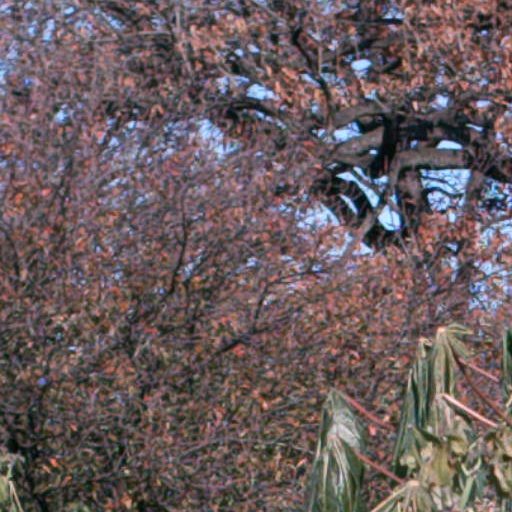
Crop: cassava